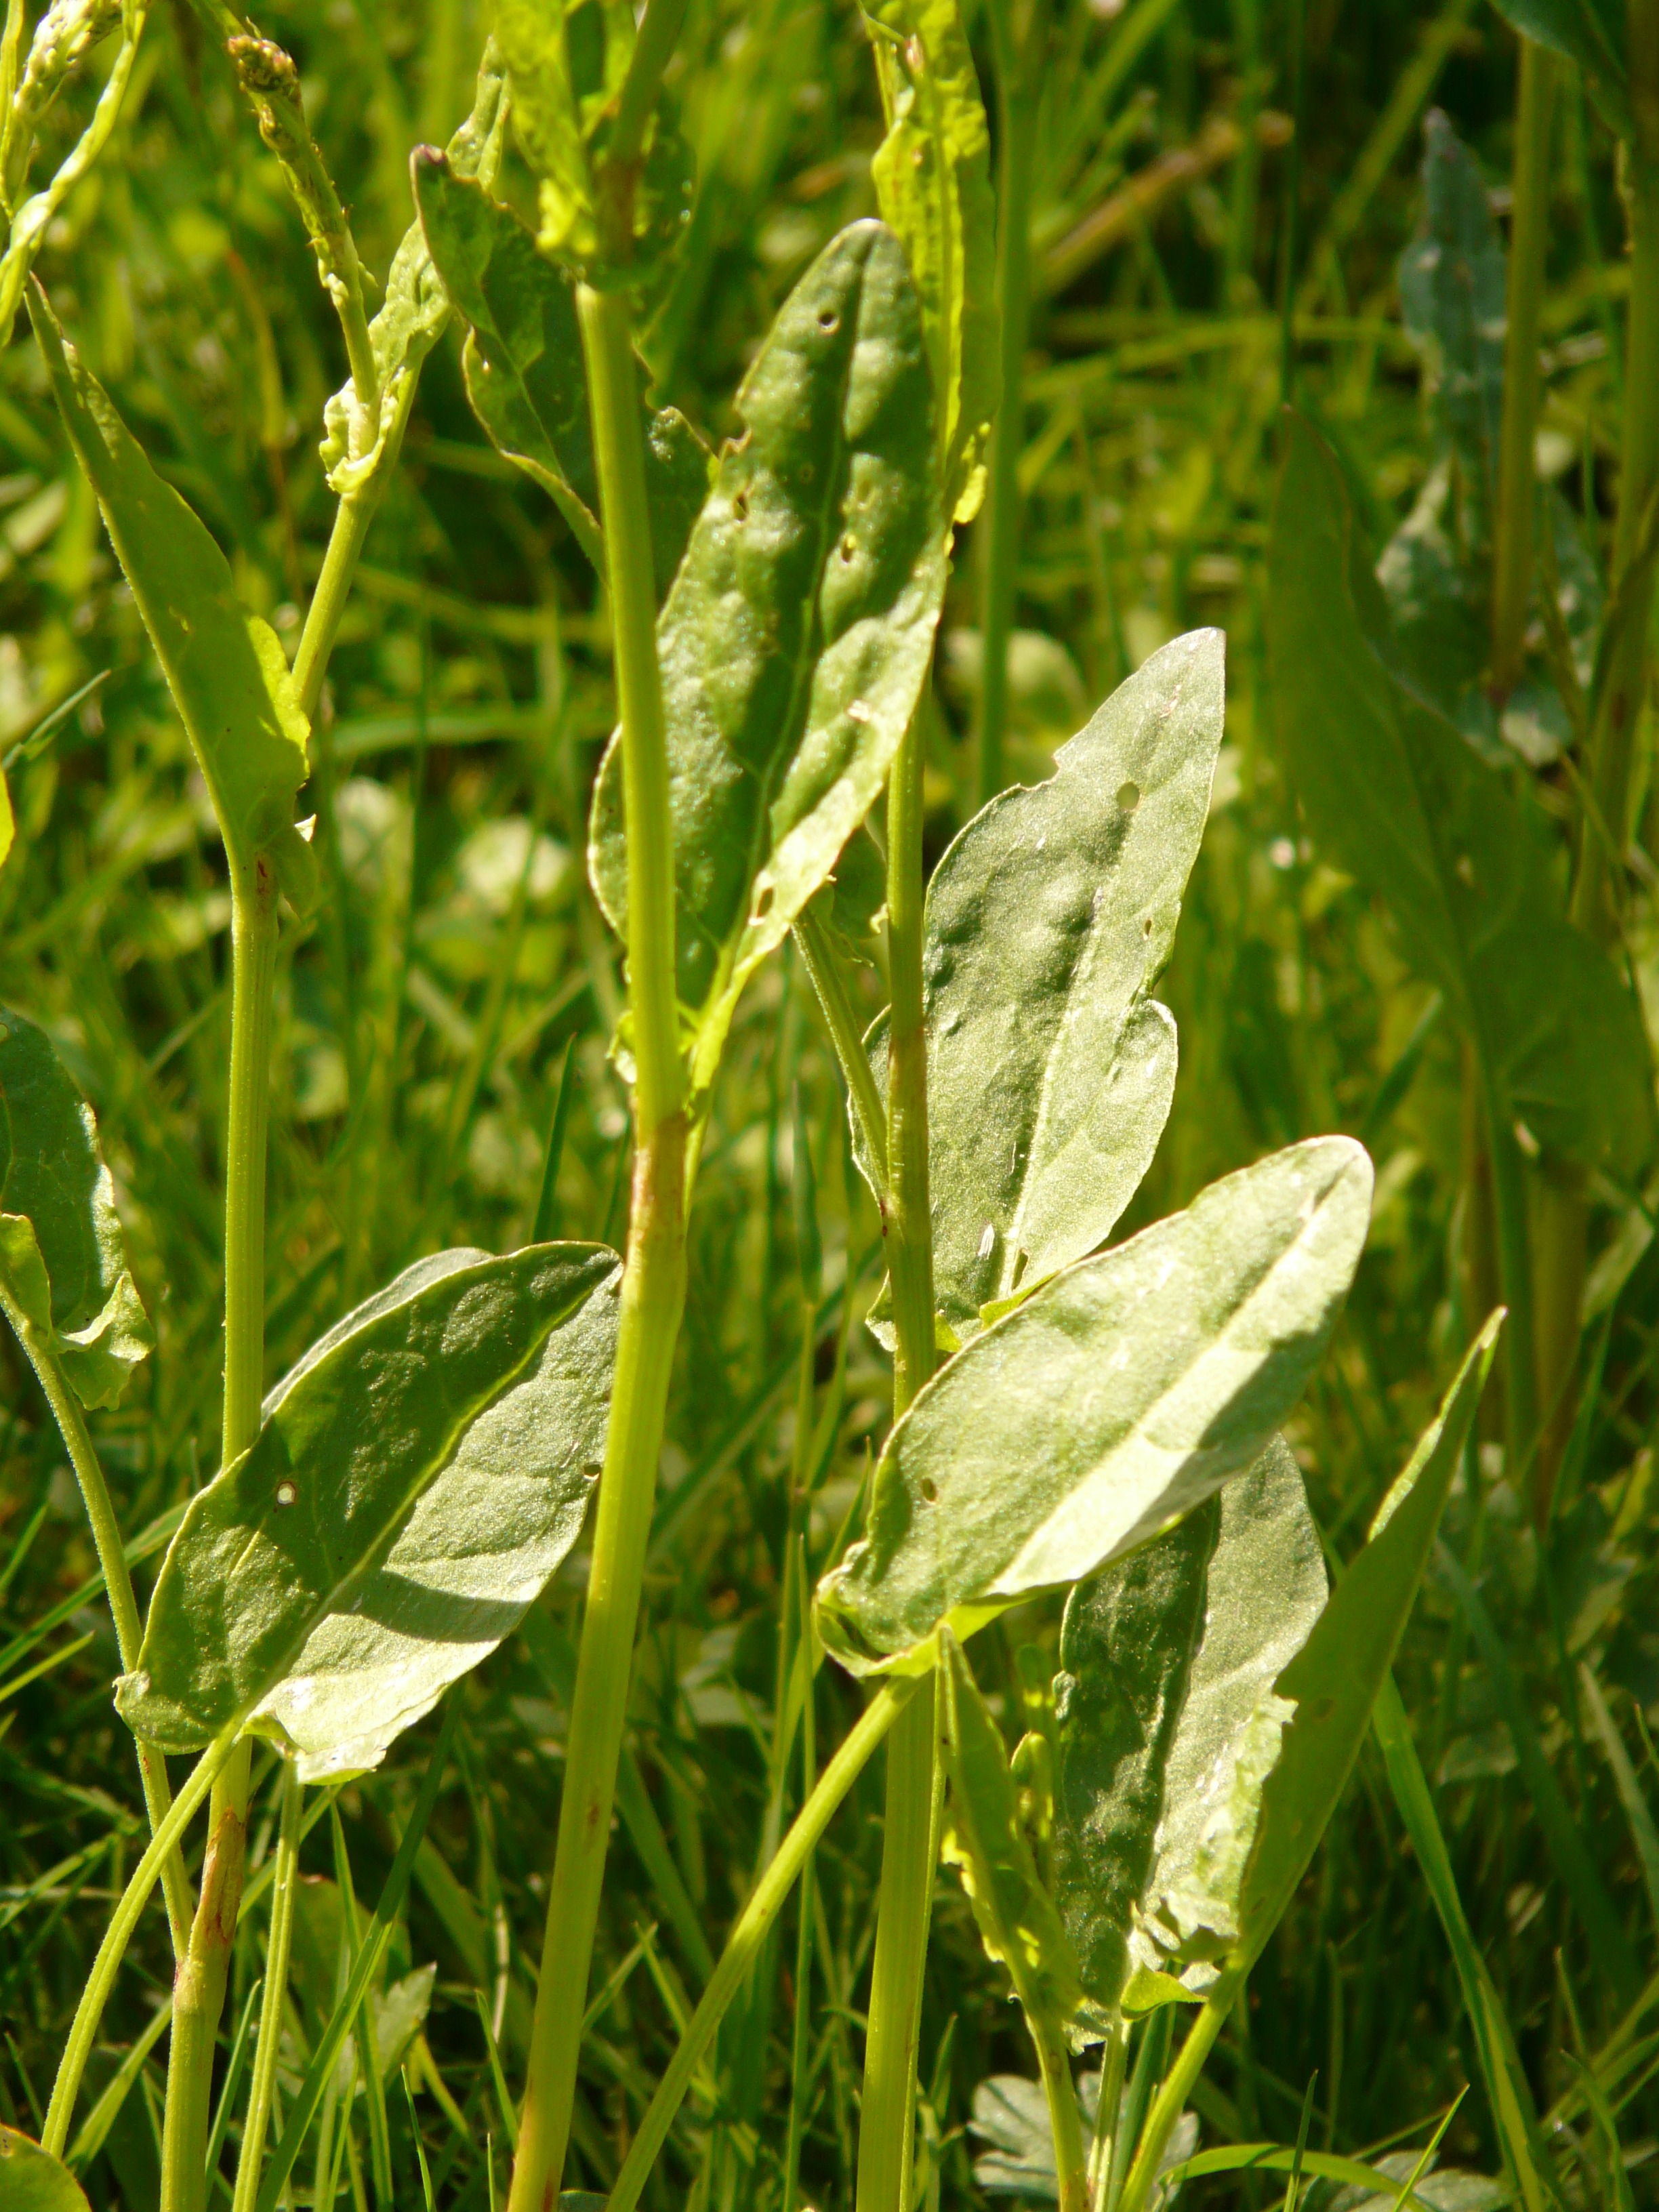
grass, plant, field, lawn, meadow, leaf, flower, food, green, herb, produce, vegetable, crop, agriculture, flora, wildflower, pointed flower, brassica, sorrel, flowering plant, polygalas, large sauerampfer, wild vegetables, meadows sauerampfer, polygonaceae, annual plant, grass family, land plant, rumex acetosa